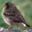
Label: bird